The Amazing Race 5 (Latin American season)

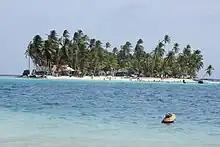
Perro Island in the San Blas Islands was the site for this leg's Detour and Roadblock.

In this leg's Roadblock, one team member had to complete an obstacles circuit with their hands tied, crawling over a pool with water, digging on the sand with their feet until they found a figurine, and then digging with their feet to make enough space to go under a tree trunk to receive their next clue.